Darren Randolph

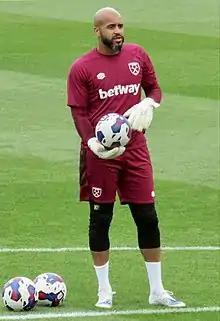
Randolph with West Ham United in 2022

Darren Edward Andrew Randolph (born 12 May 1987) is an Irish professional footballer who plays as a goalkeeper. He is currently a free agent. Randolph also represented Republic of Ireland national team and Ireland at basketball.